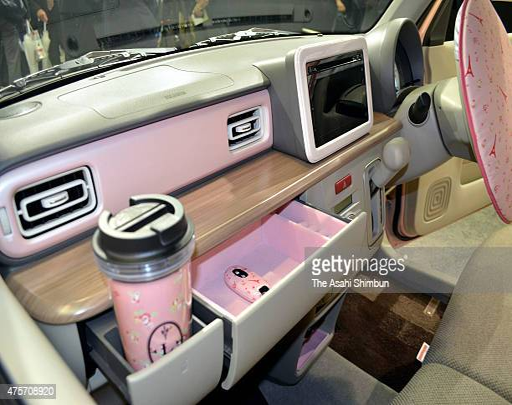
new compact car is displayed during a press preview